Palladian architecture

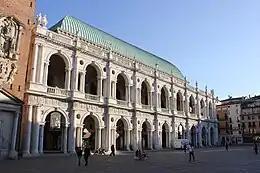
See caption

Palladian, Serlian, or Venetian windows are a trademark of Palladio's early career. There are two different versions of the motif: the simpler one is called a Venetian window, and the more elaborate a Palladian window or "Palladian motif", although this distinction is not always observed.